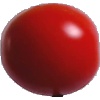
Label: Tomato 4